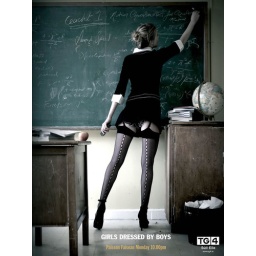
girls dressed by boys